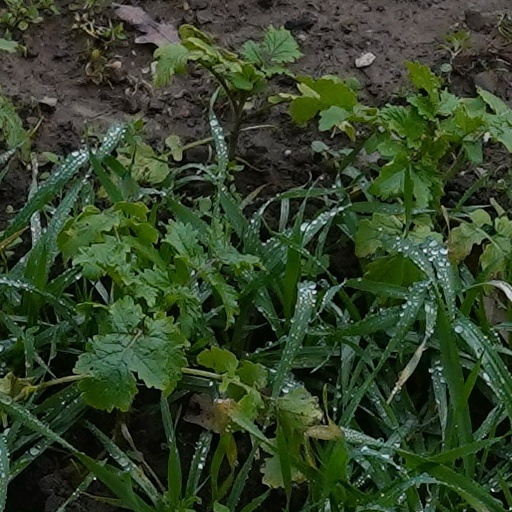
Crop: wheat